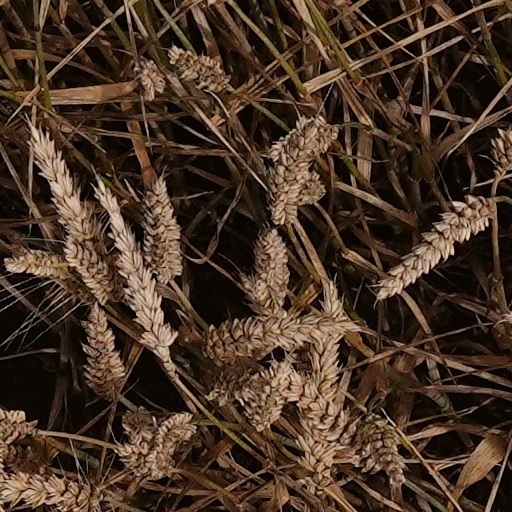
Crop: wheat